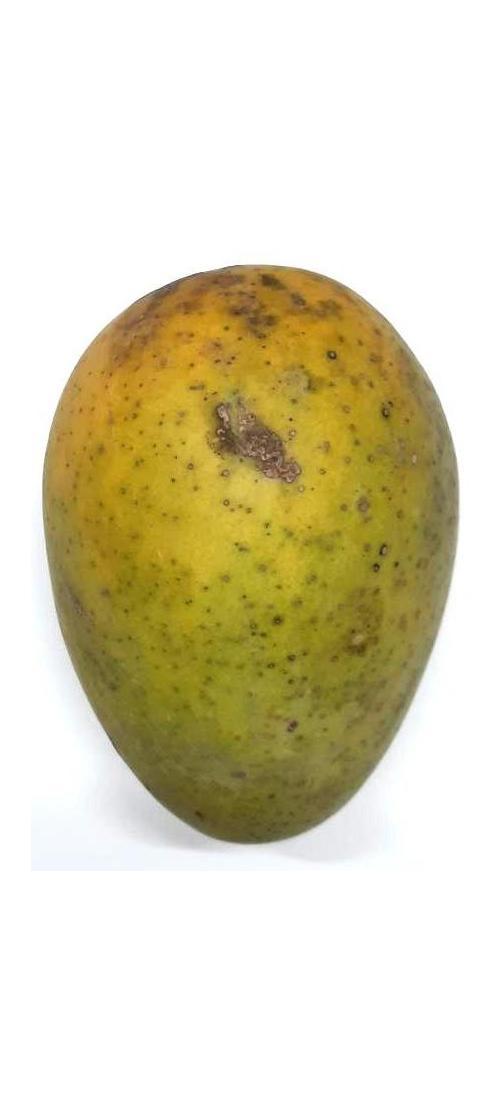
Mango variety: Himsagor